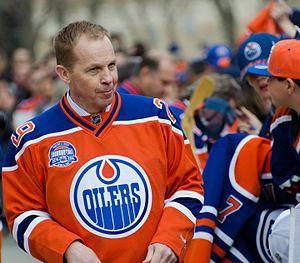
Reijo Ruotsalainen est un ancien joueur professionnel finlandais de hockey sur glace.